List of NCIS characters

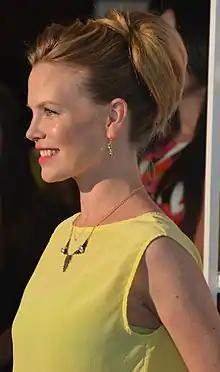
Sarah Jane Morris played E.J. Barrett.

Erica Jane "E.J." Barrett (Sarah Jane Morris) is an NCIS agent reassigned to Washington in the season eight episode "One Last Score". She was originally a Major Case Response Team leader stationed in Rota, Spain, which attracts DiNozzo's attention as he had previously been offered the same position in the season four episode "Singled Out", though he does not resent her position as he turned the offer down to stay in Washington.